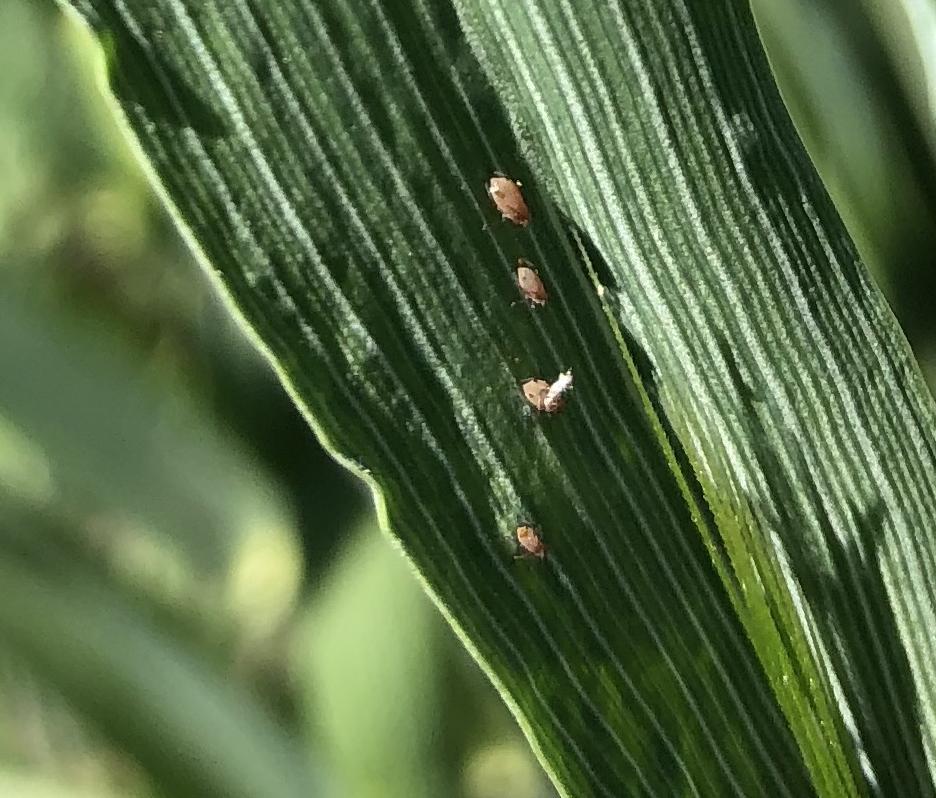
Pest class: english_grain_aphid